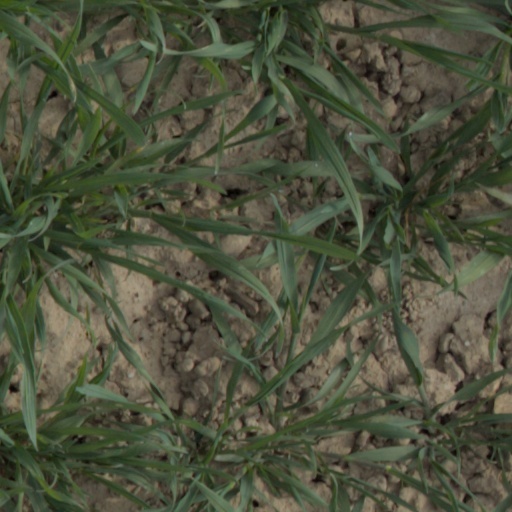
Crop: wheat